Cambridge Branch

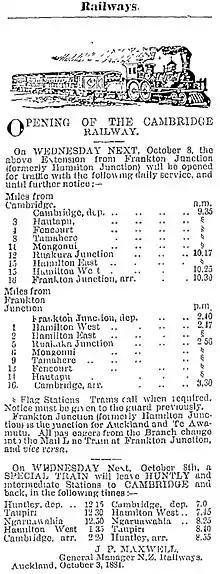
Cambridge Branch railway opening timetable 8 October 1884

Various private sidings were also used for the carriage of sawn timber, wood and wool products by local industries.In 1937 a loading bank for horses to and from Cambridge Racing Club was built, northeast of Taylor Street.